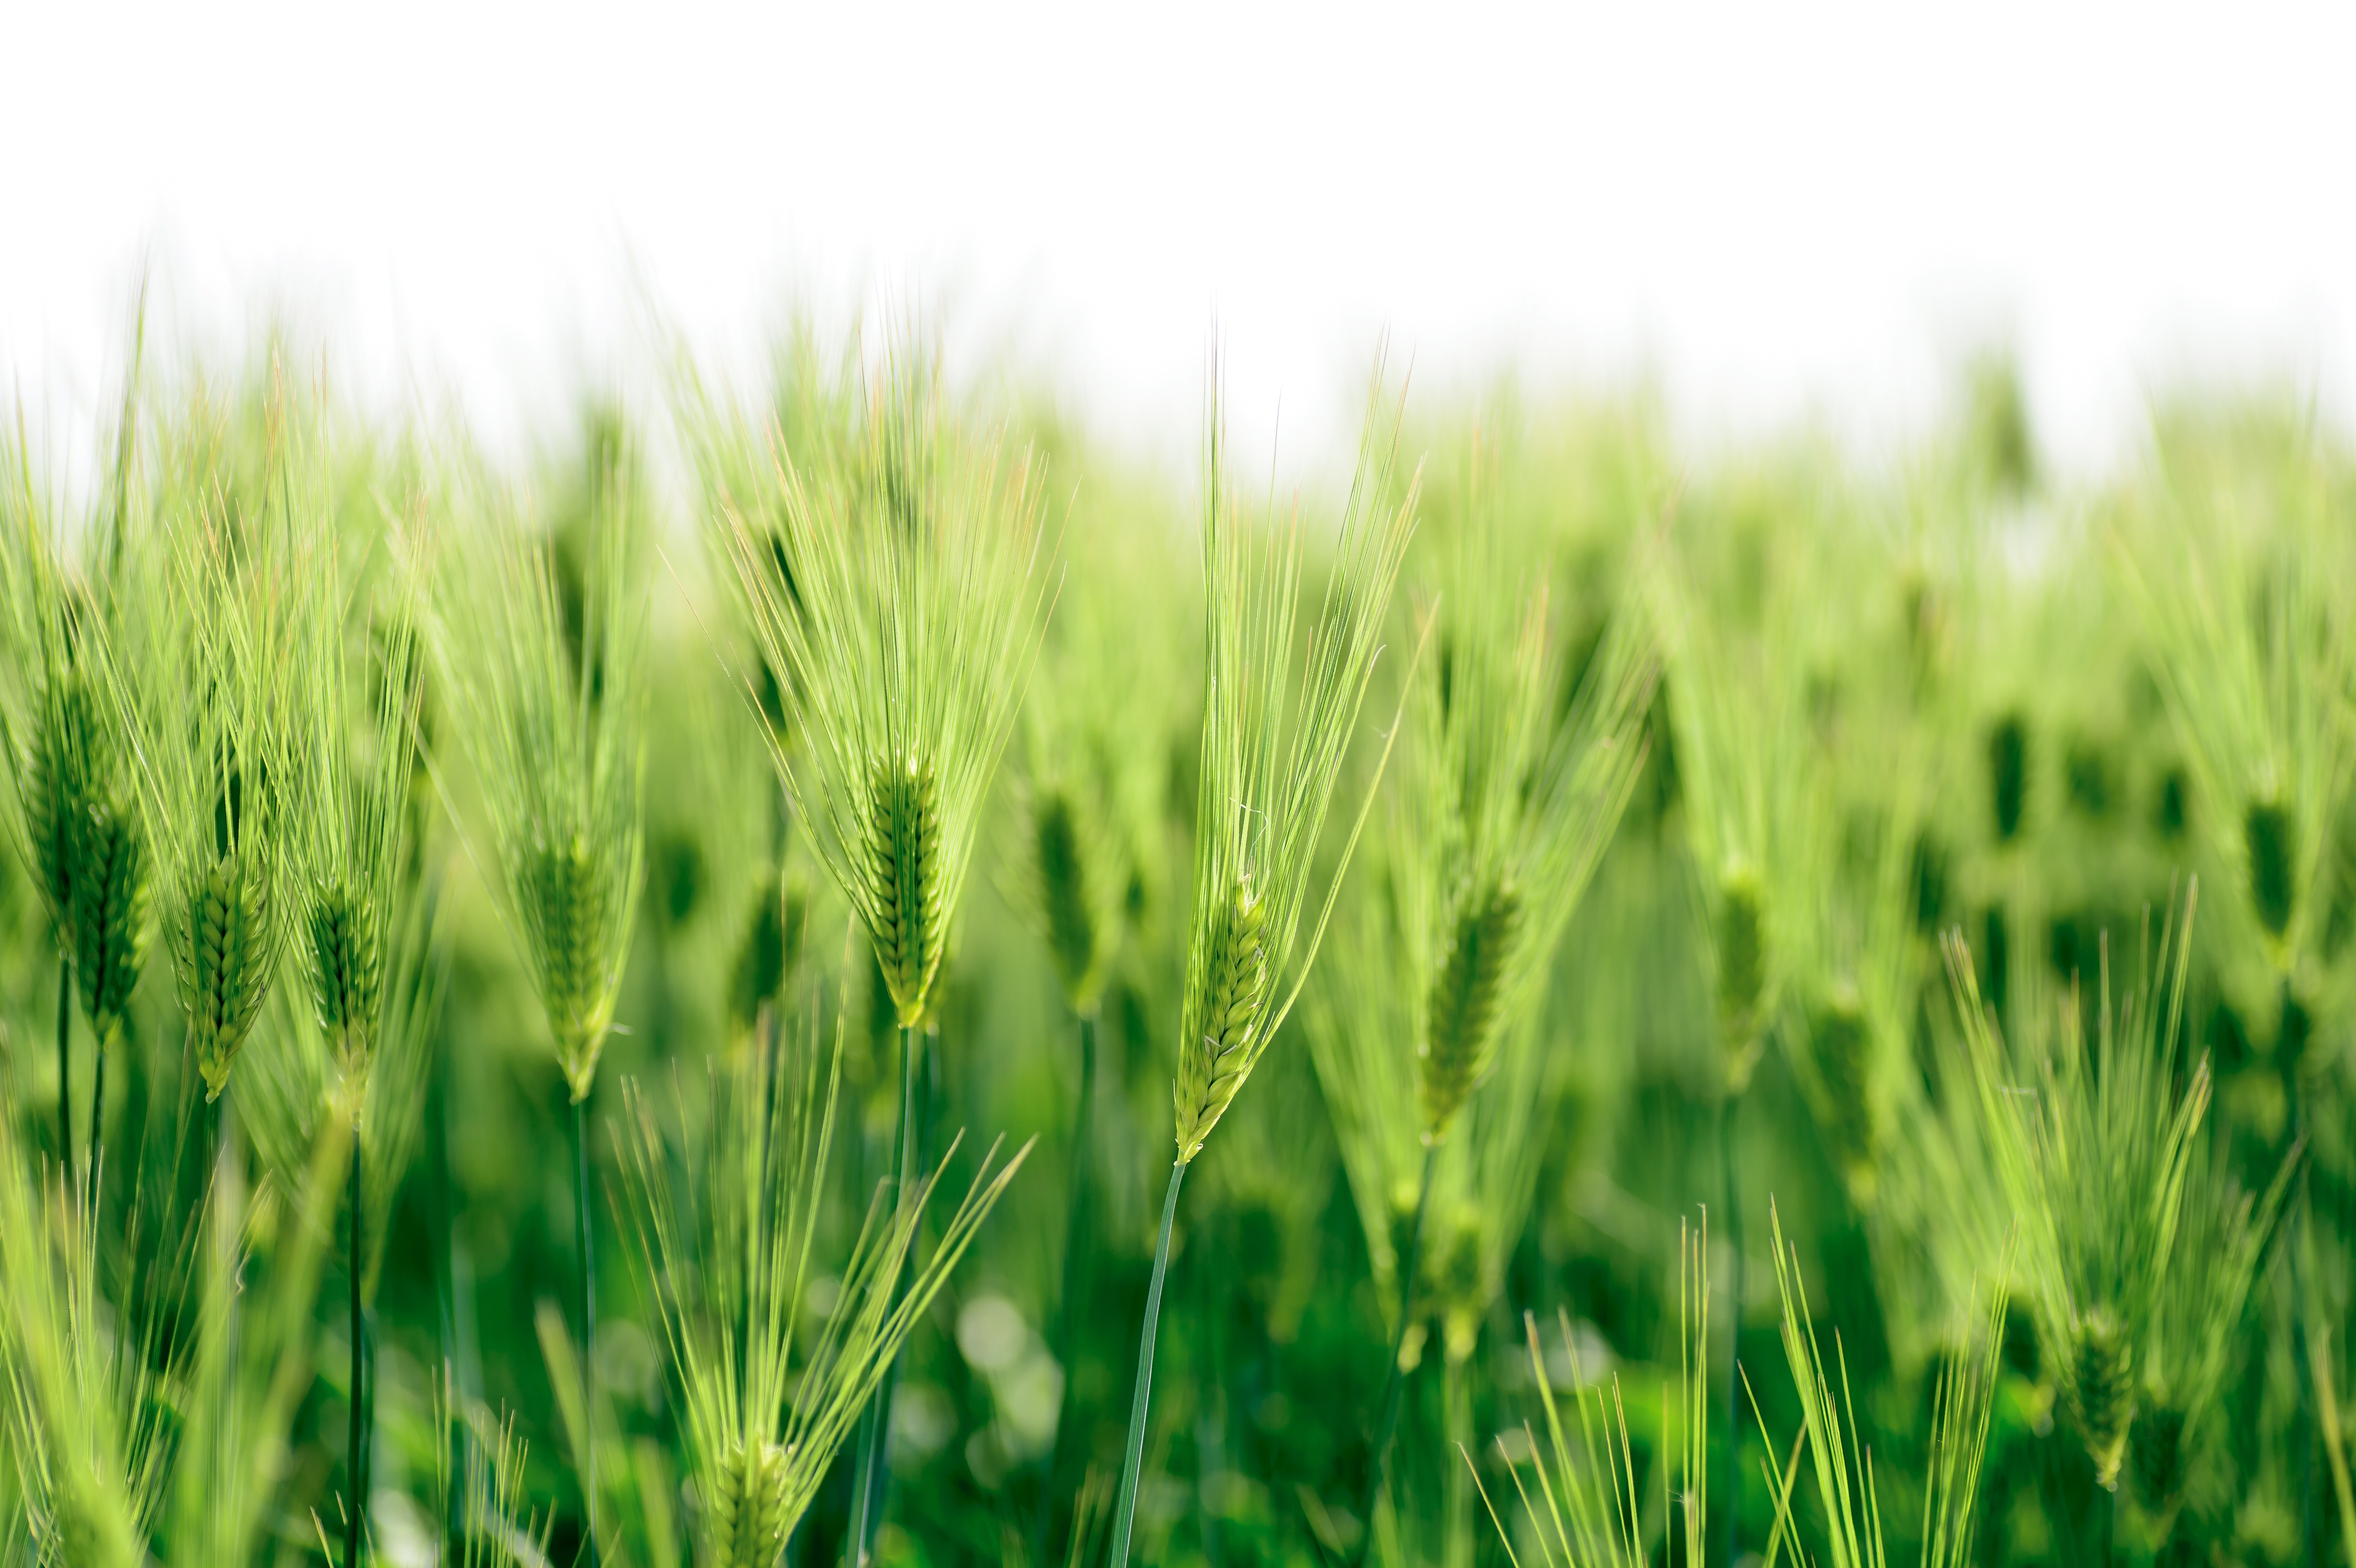
grass, plant, field, lawn, meadow, barley, wheat, prairie, food, spring, green, crop, pasture, natural, agriculture, japan, grassland, rye, paddy field, flowering plant, grass family, plant stem, land plant